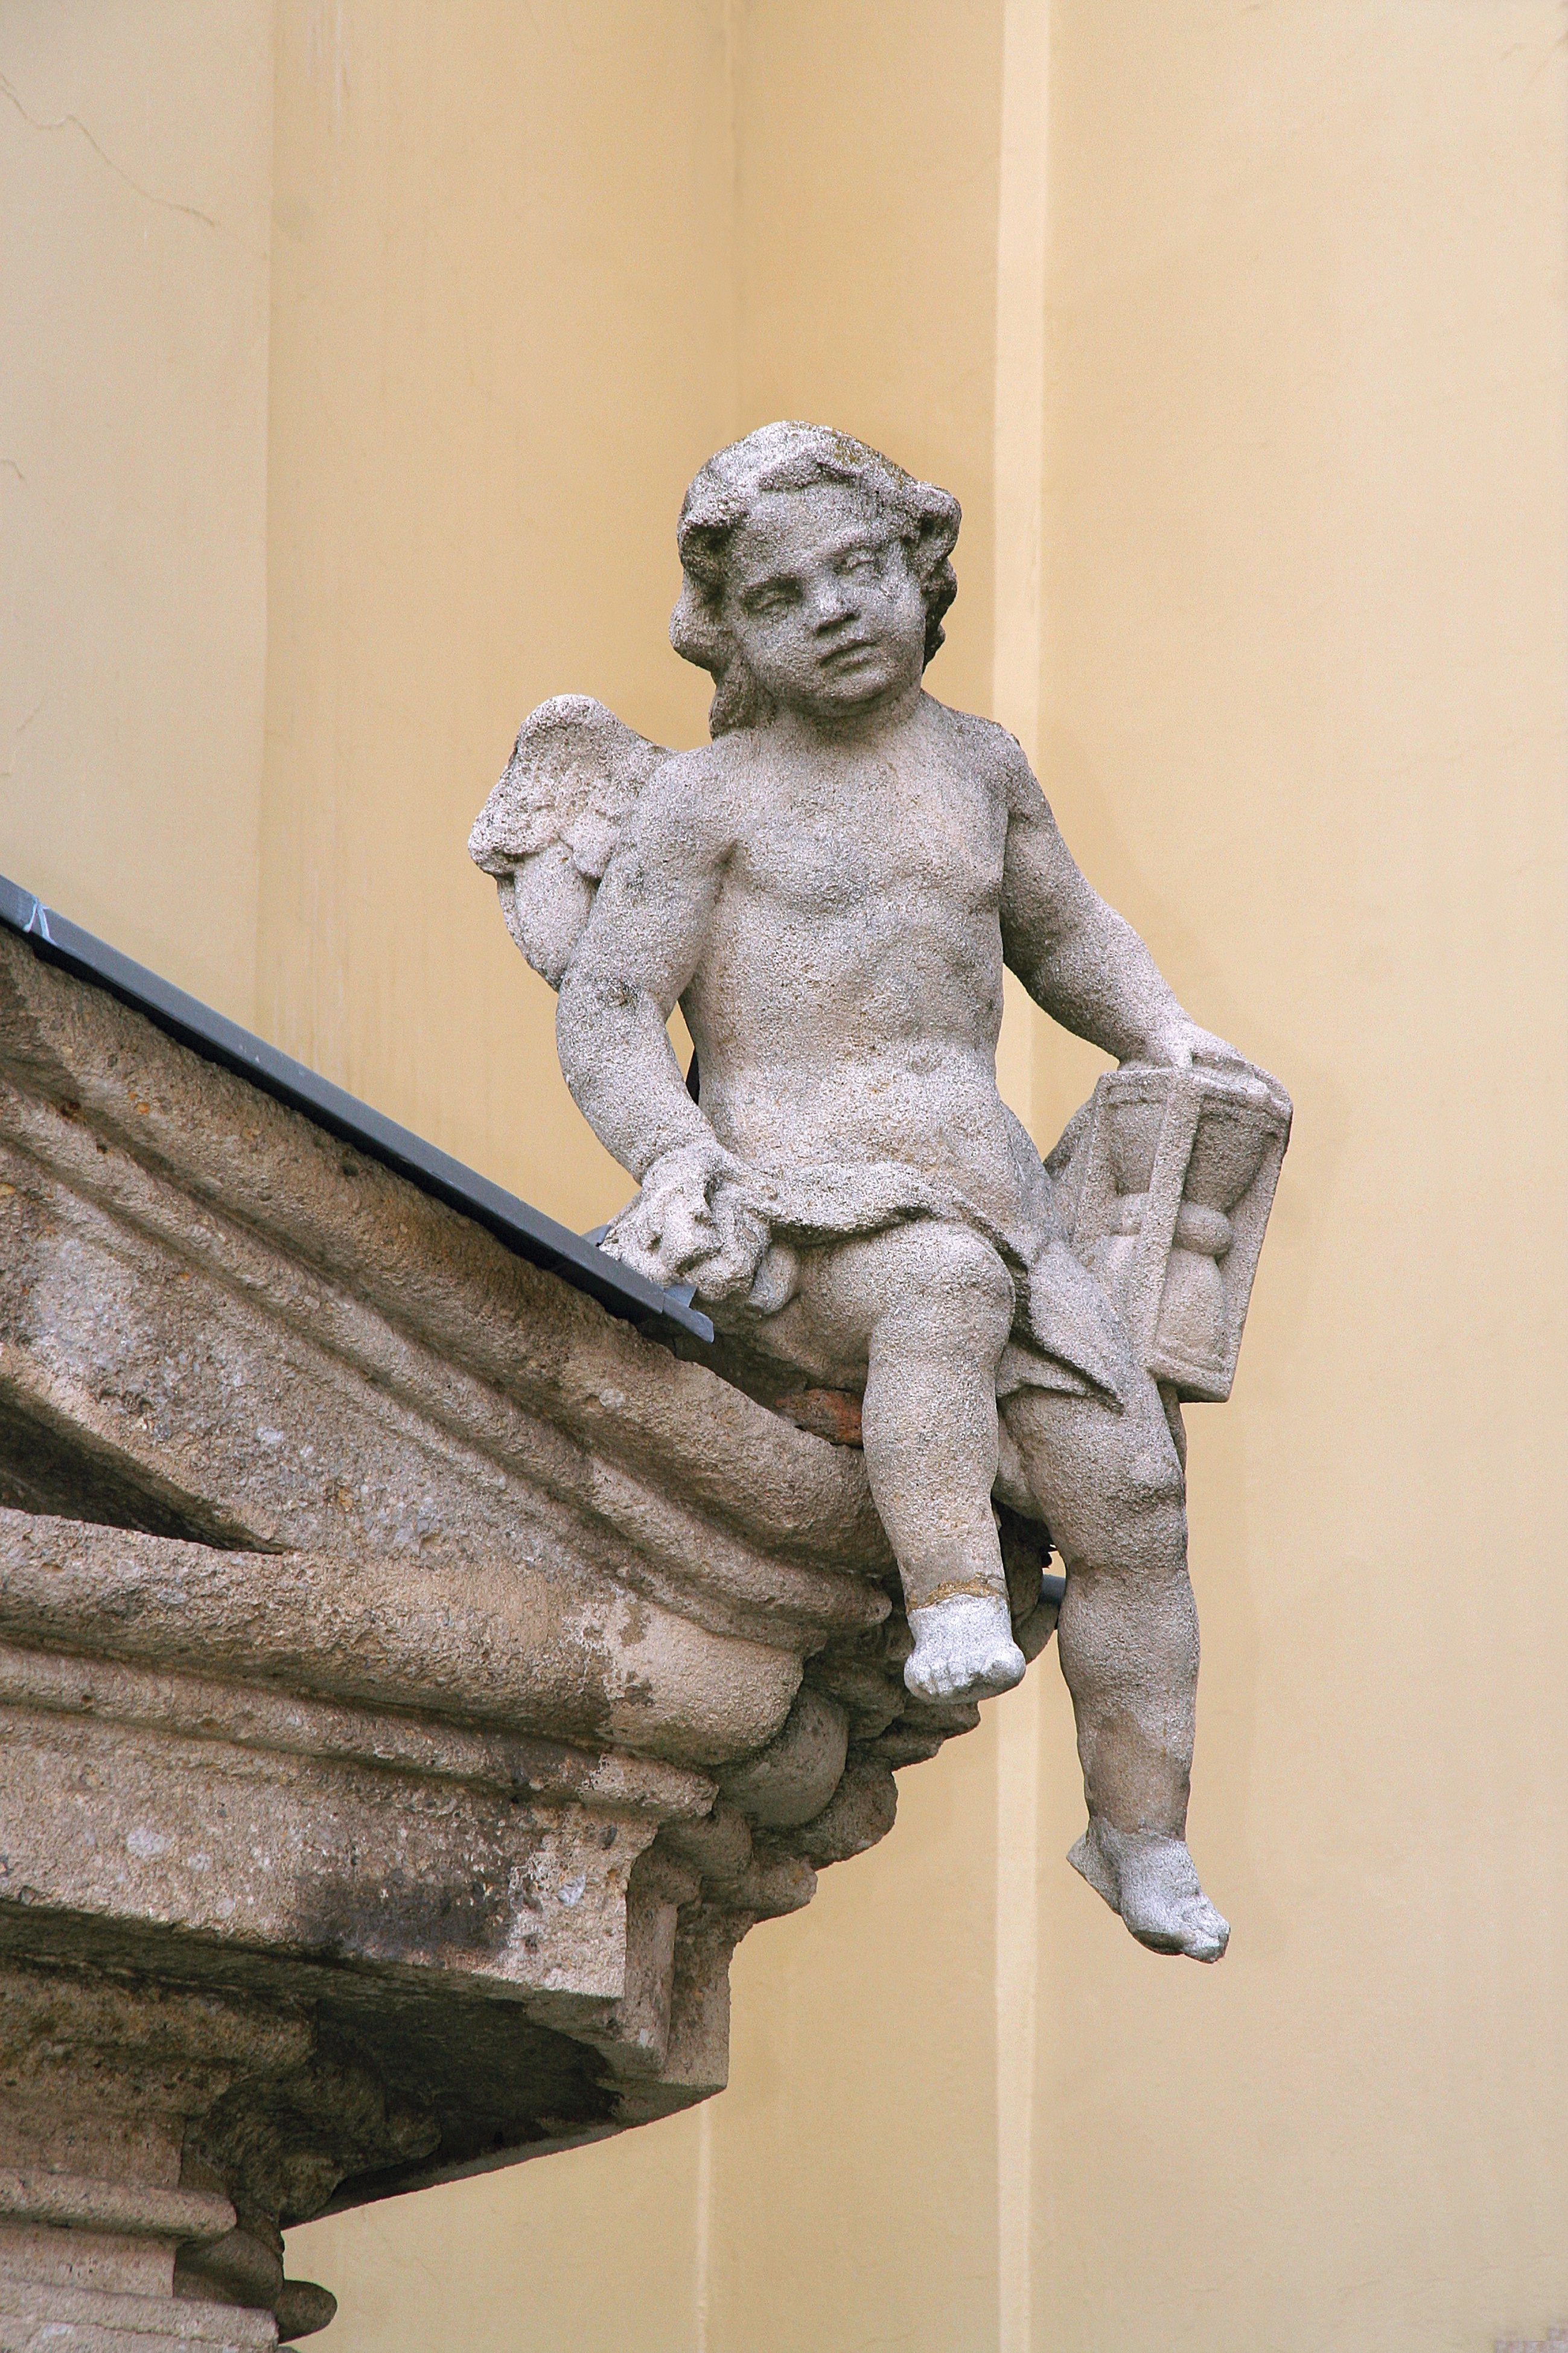
monument, statue, sculpture, angel, art, drawing, temple, carving, nicholas, crypt, trnava, ancient history, the basilica of st